Sam Fender

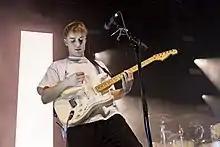
Fender and Drew Michael "(right)" performing at the O2 Academy Leeds, November 2019

Fender released his debut studio album, "Hypersonic Missiles," on 13 September 2019. It topped the UK Albums Chart, outselling the rest of the top 5 combined at the mid-week mark, and sold 41,000 copies in its first week of release. The album debuted and peaked at number twelve on the "Billboard" Heatseekers Albums chart. On 21 September, Fender supported Liam Gallagher for a Radio X performance at the O2 Ritz in Manchester. He received the Official Charts Number 1 Award for the BBC's "Match of the Day". Subsequently, he returned for a second North American tour spanning from 25 September to 20 October. On 21 October 2019, Fender appeared as the musical guest on "Late Night with Seth Meyers". On 22 November, he began a headlining tour of 20 dates in the UK and Ireland, including two nights at the O2 Brixton Academy and four nights at the O2 Academy Newcastle. Fender set the record for the fastest sell-out of four nights at Newcastle's O2 Academy. On 10 December 2019, "All Is on My Side" was released being described as one of his oldest songs and a staple of his live set, which didn't make it on the album. "Hypersonic Missiles" was certified Gold by the British Phonographic Industry (BPI) for selling over 100,000 units in the UK, three months after the album release, on 13 December 2019. It was the "fastest-selling" and the eleventh best-selling vinyl album of 2019 in the UK.